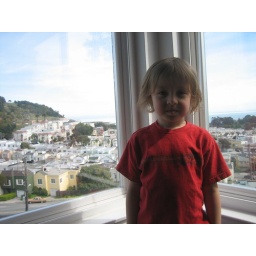
Kai in front of our bedroom window view